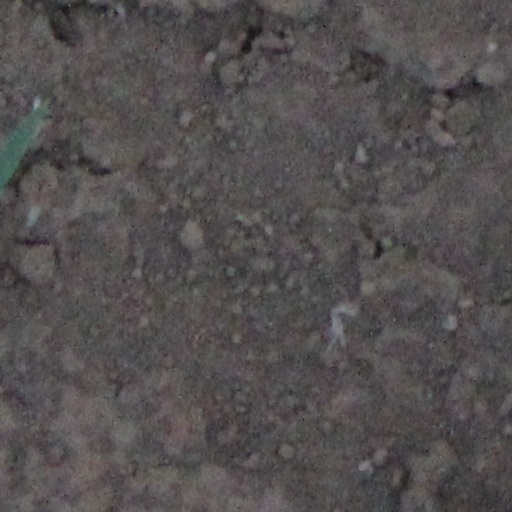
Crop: wheat